Chromosome 2

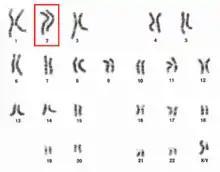
Chromosome 2 pair in human male karyogram.

Chromosome 2 is one of the twenty-three pairs of chromosomes in humans. People normally have two copies of this chromosome. Chromosome 2 is the second-largest human chromosome, spanning more than 242 million base pairs and representing almost eight percent of the total DNA in human cells.